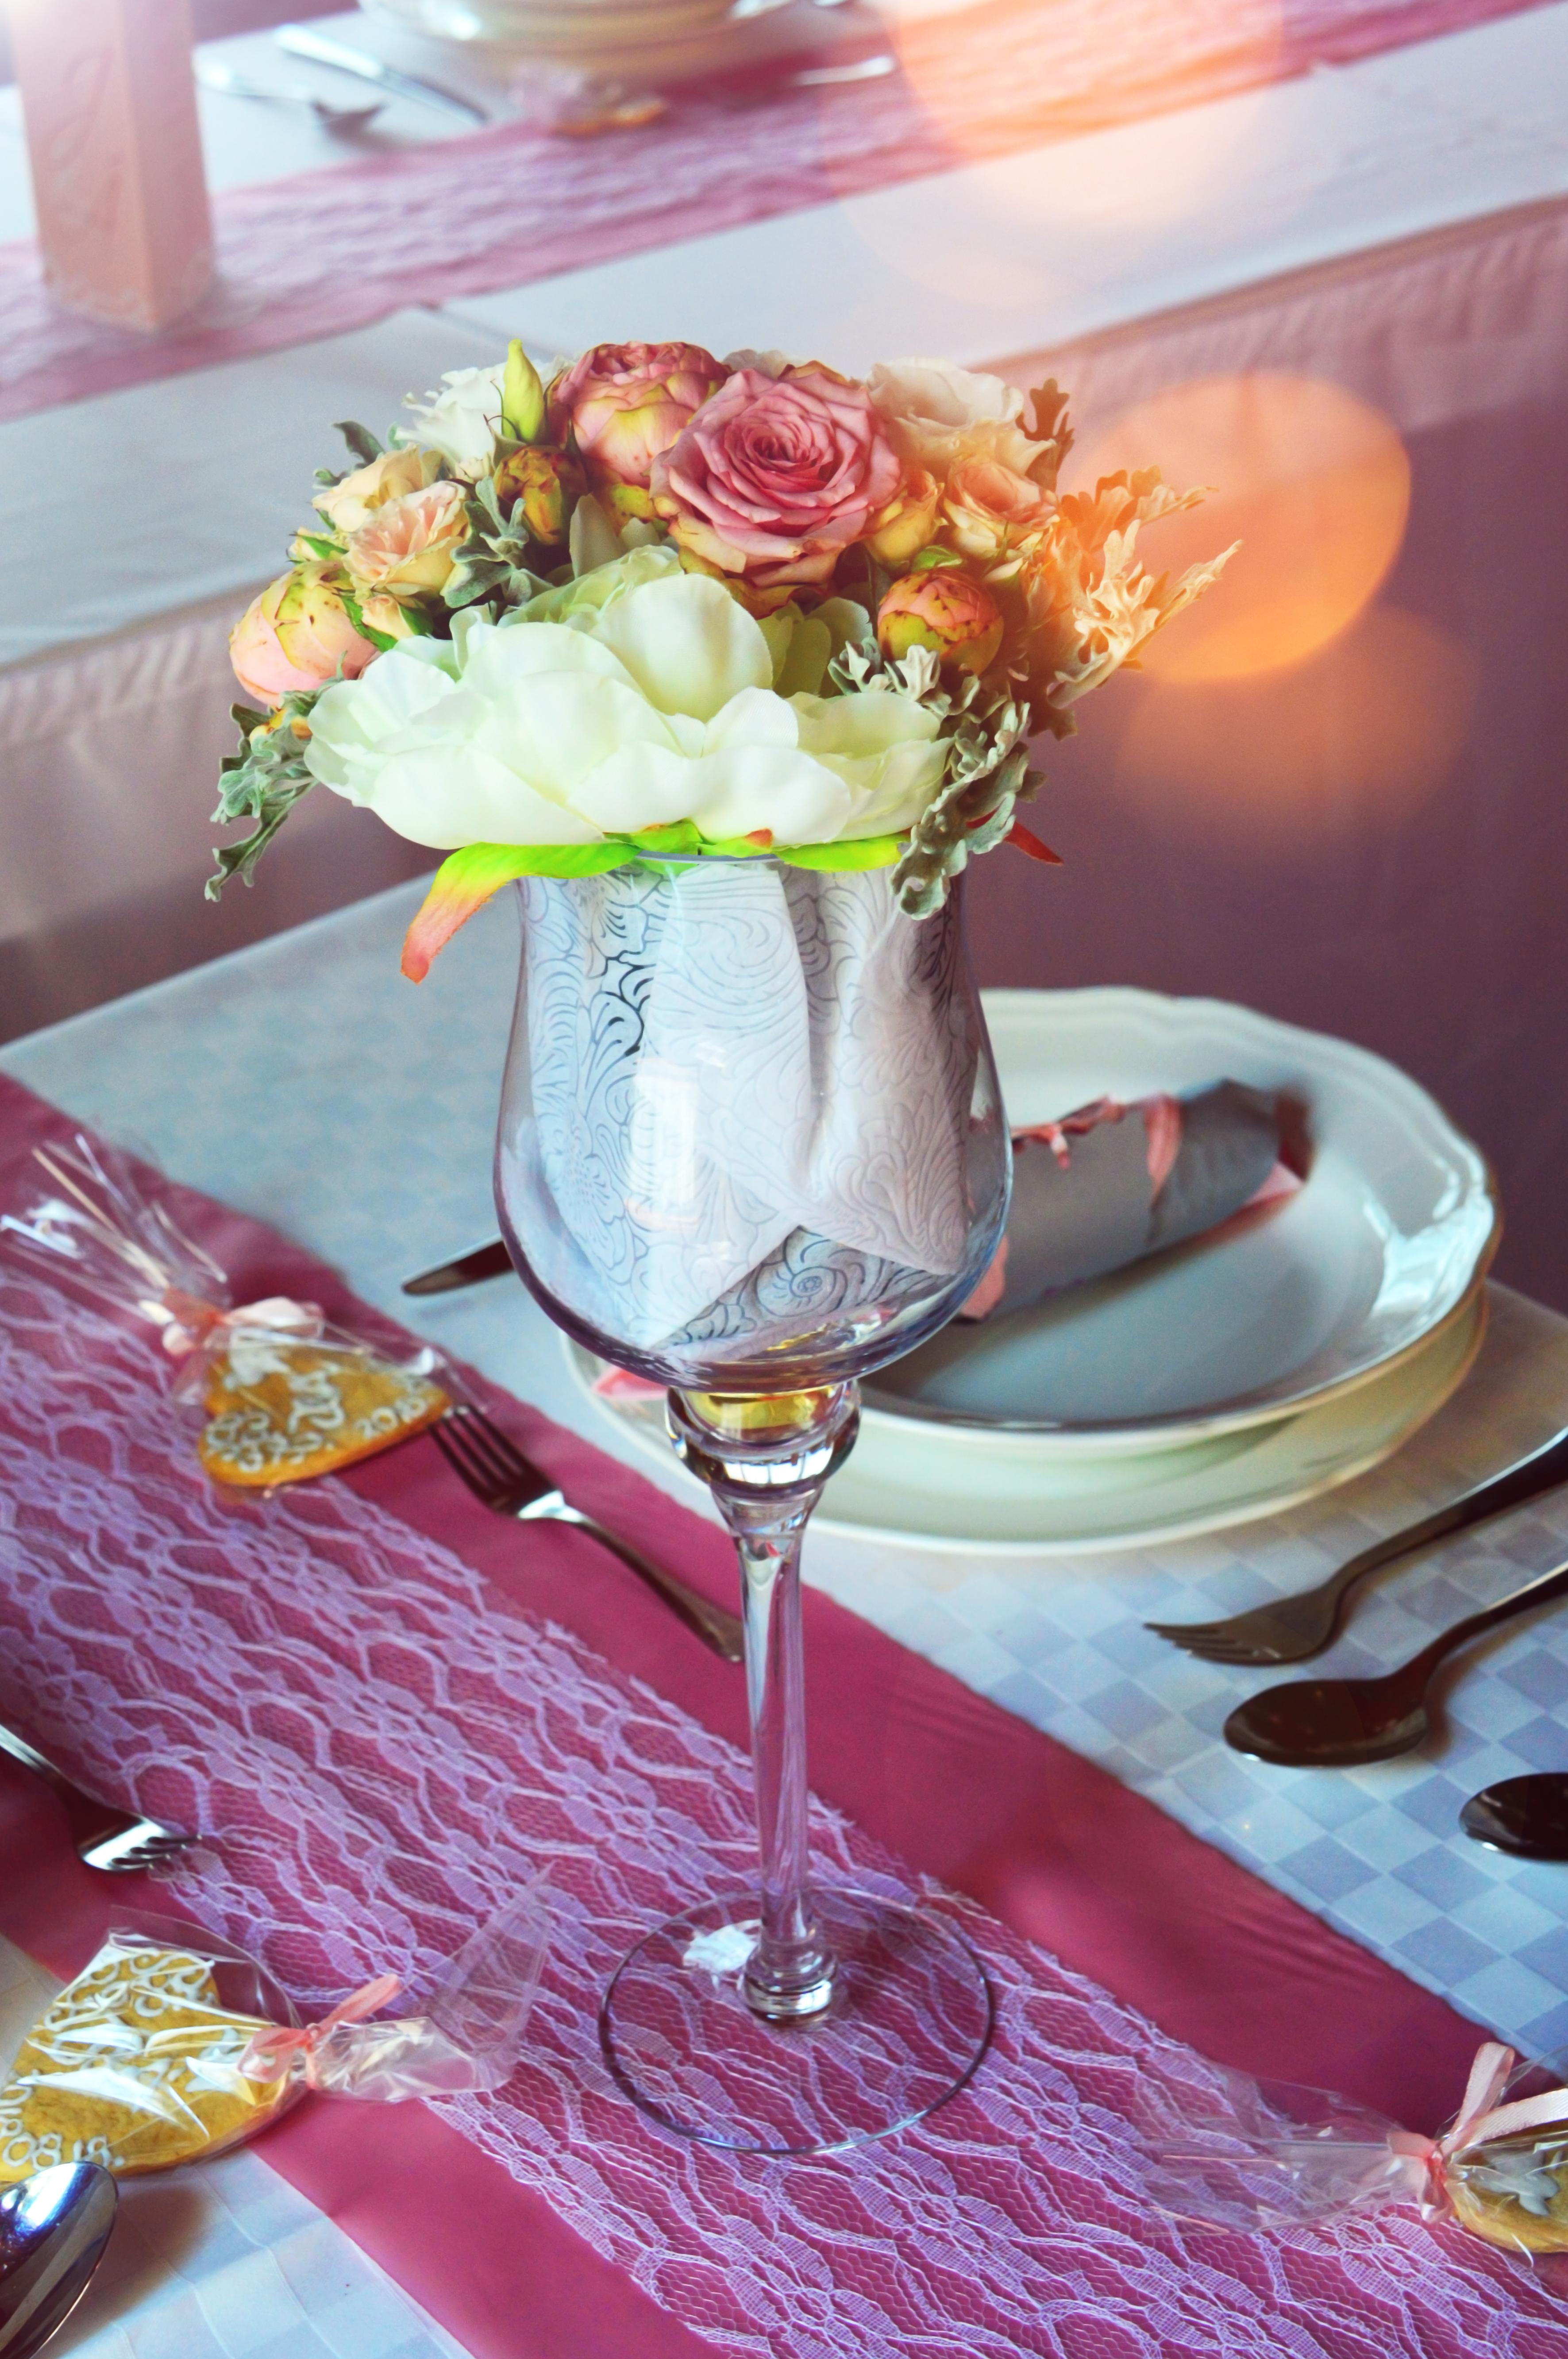
wedding, table, decoration, setting, white, beautiful, centerpiece, party, dinner, restaurant, roses, flower, glass, luxury, bouquet, arrangement, reception, design, decorated, decor, food, event, romantic, interior, background, celebration, love, decorative, green, red, holiday, celebrate, art, ornament, color, vintage, happiness, gift, pink, floral, stemware, flower arranging, wine glass, floristry, centrepiece, tableware, champagne stemware, petal, flower bouquet, drinkware, floral design, cut flowers, drink